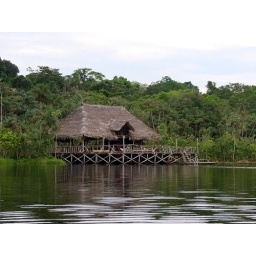
weekly barbeque dinners in this building on the lake